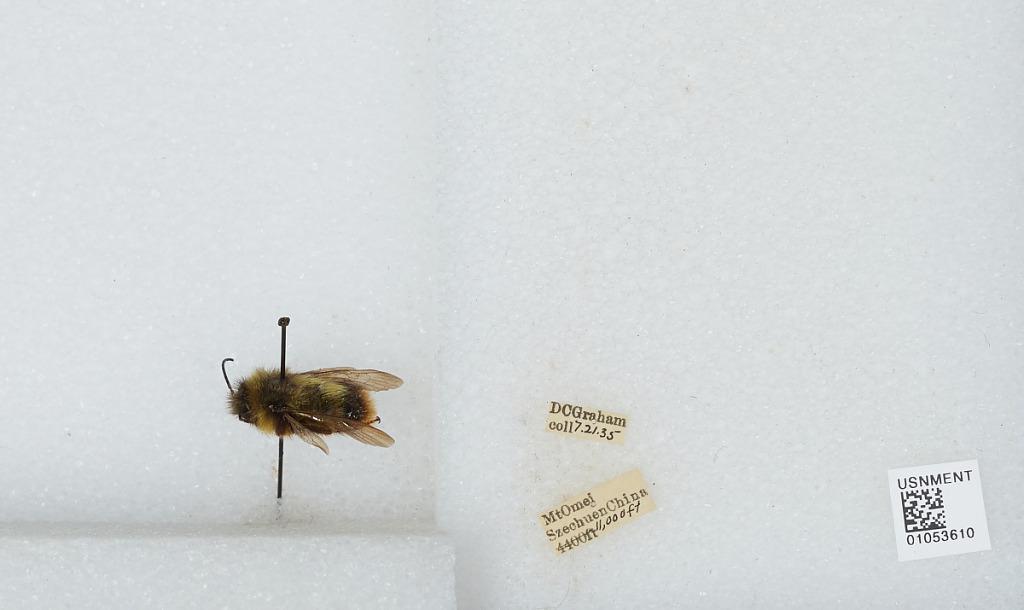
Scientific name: Bombus sp.
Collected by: D. Graham
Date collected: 1935-7-21
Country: China
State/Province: Sichuan
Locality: Mt Emei